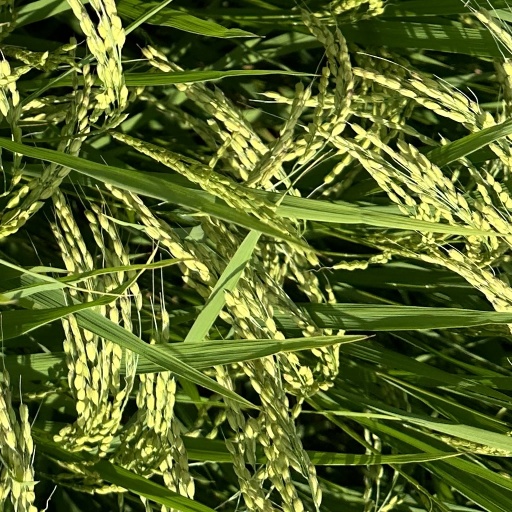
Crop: rice